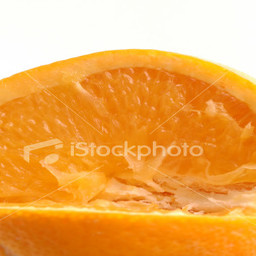
Label: peels